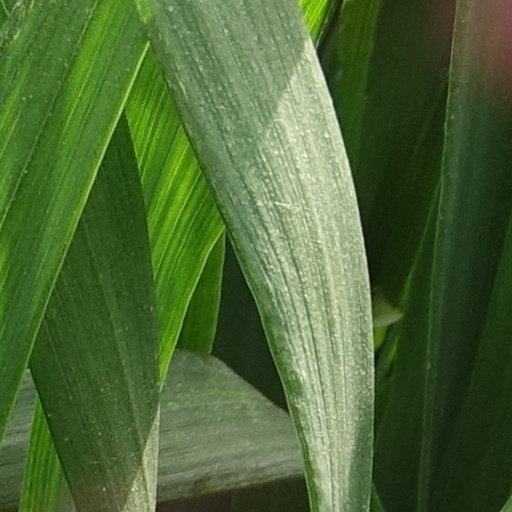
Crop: wheat